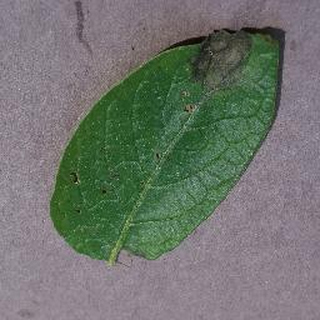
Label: potato_late_blight